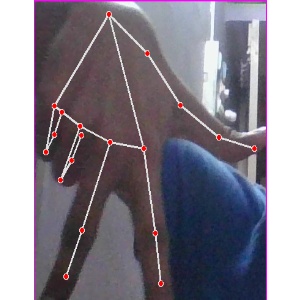
अक्षर: ग